2021 Montana train derailment

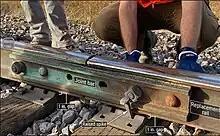
NTSB photo showing a track joint with vertical displacement

The derailment occurred at the same location where 55 years earlier, on 7 March, 1966, a serious head-on collision occurred between the "Builder" eastbound and the "Western Star". In the accident, two crew members of the "Western Star" died and 77 people were injured. This incident, one of the most serious in the history of the service, became known as the Great Northern Buelow Wreck.